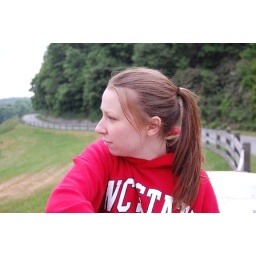
Jordan's looking out towards the lake from the fence in front of Cone Manor.